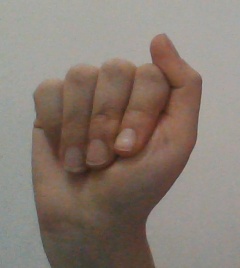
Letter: saad